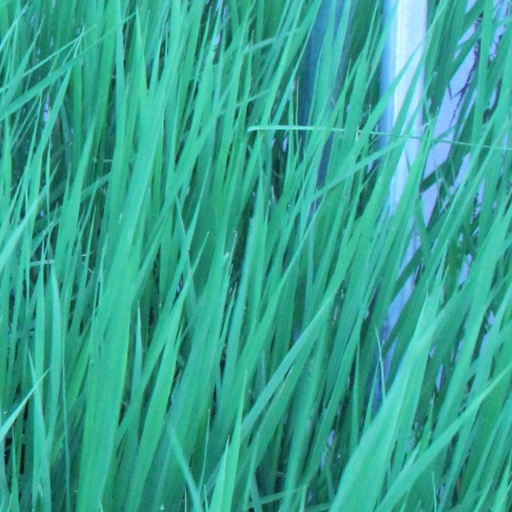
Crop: rice